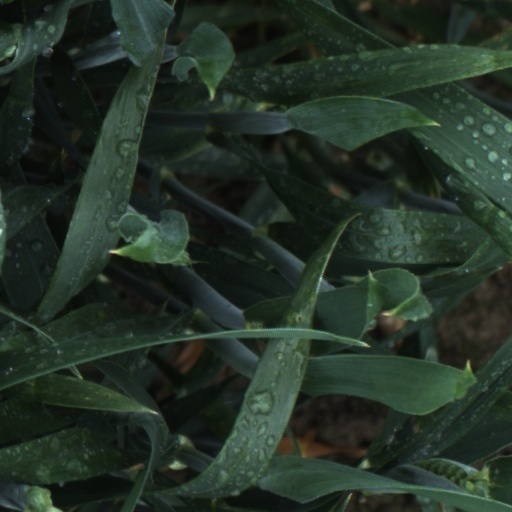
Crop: wheat